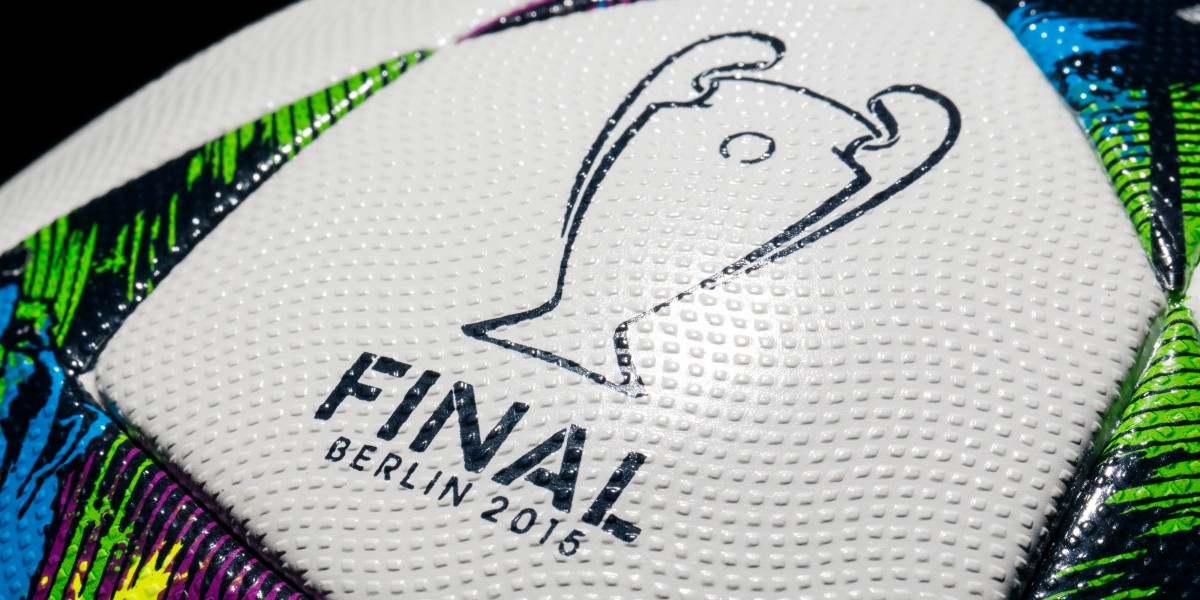
Tags: font, net